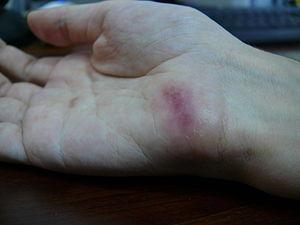
Développement d'une cicatrice